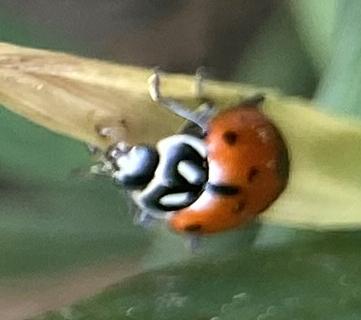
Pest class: predators